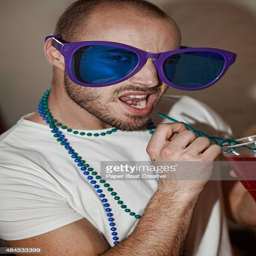
man wearing oversized glasses in a house party